Maghar, Israel

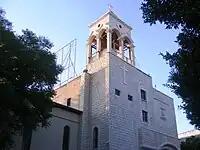
Melkite Greek Catholic Church in Maghar

Most residents are Druze (57.9%), with Arab Christians (21%) and Muslim (21.1%) minorities. Many of the Druze residents serve in the IDF and Israel Police. The Christian population is mostly Melkite Catholic. In 2022, 56.9% of the population was Druze, 21.8% was Muslim and 21.3% was Christian.